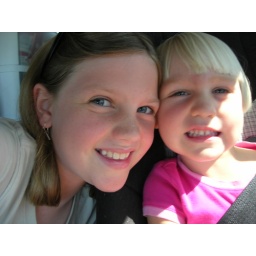
Alex & Chloe living it up in the car on the road